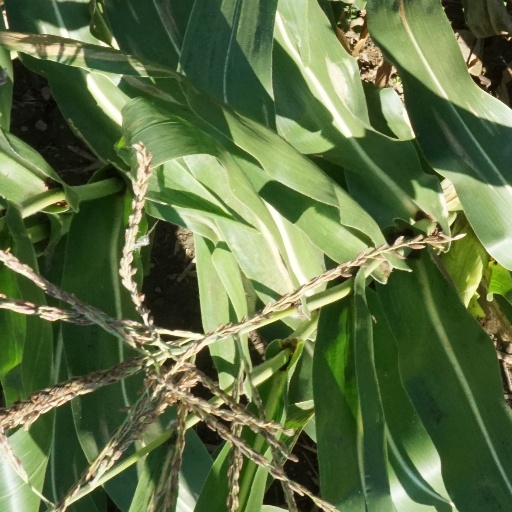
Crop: maize; corn